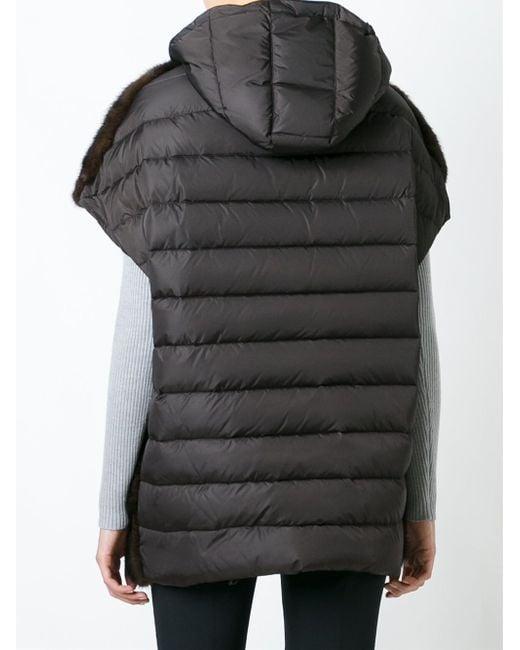
Fuji Gefütterte Kapuzenweste mit Kopfbedeckung